Irumbuliyur Junction

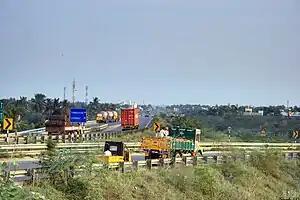

Irumbuliyur Junction is one of the important junctions in the city of Chennai, India. It is located at Irumbuliyur near Tambaram in Chennai at the intersection of NH 45 with the Chennai Bypass.